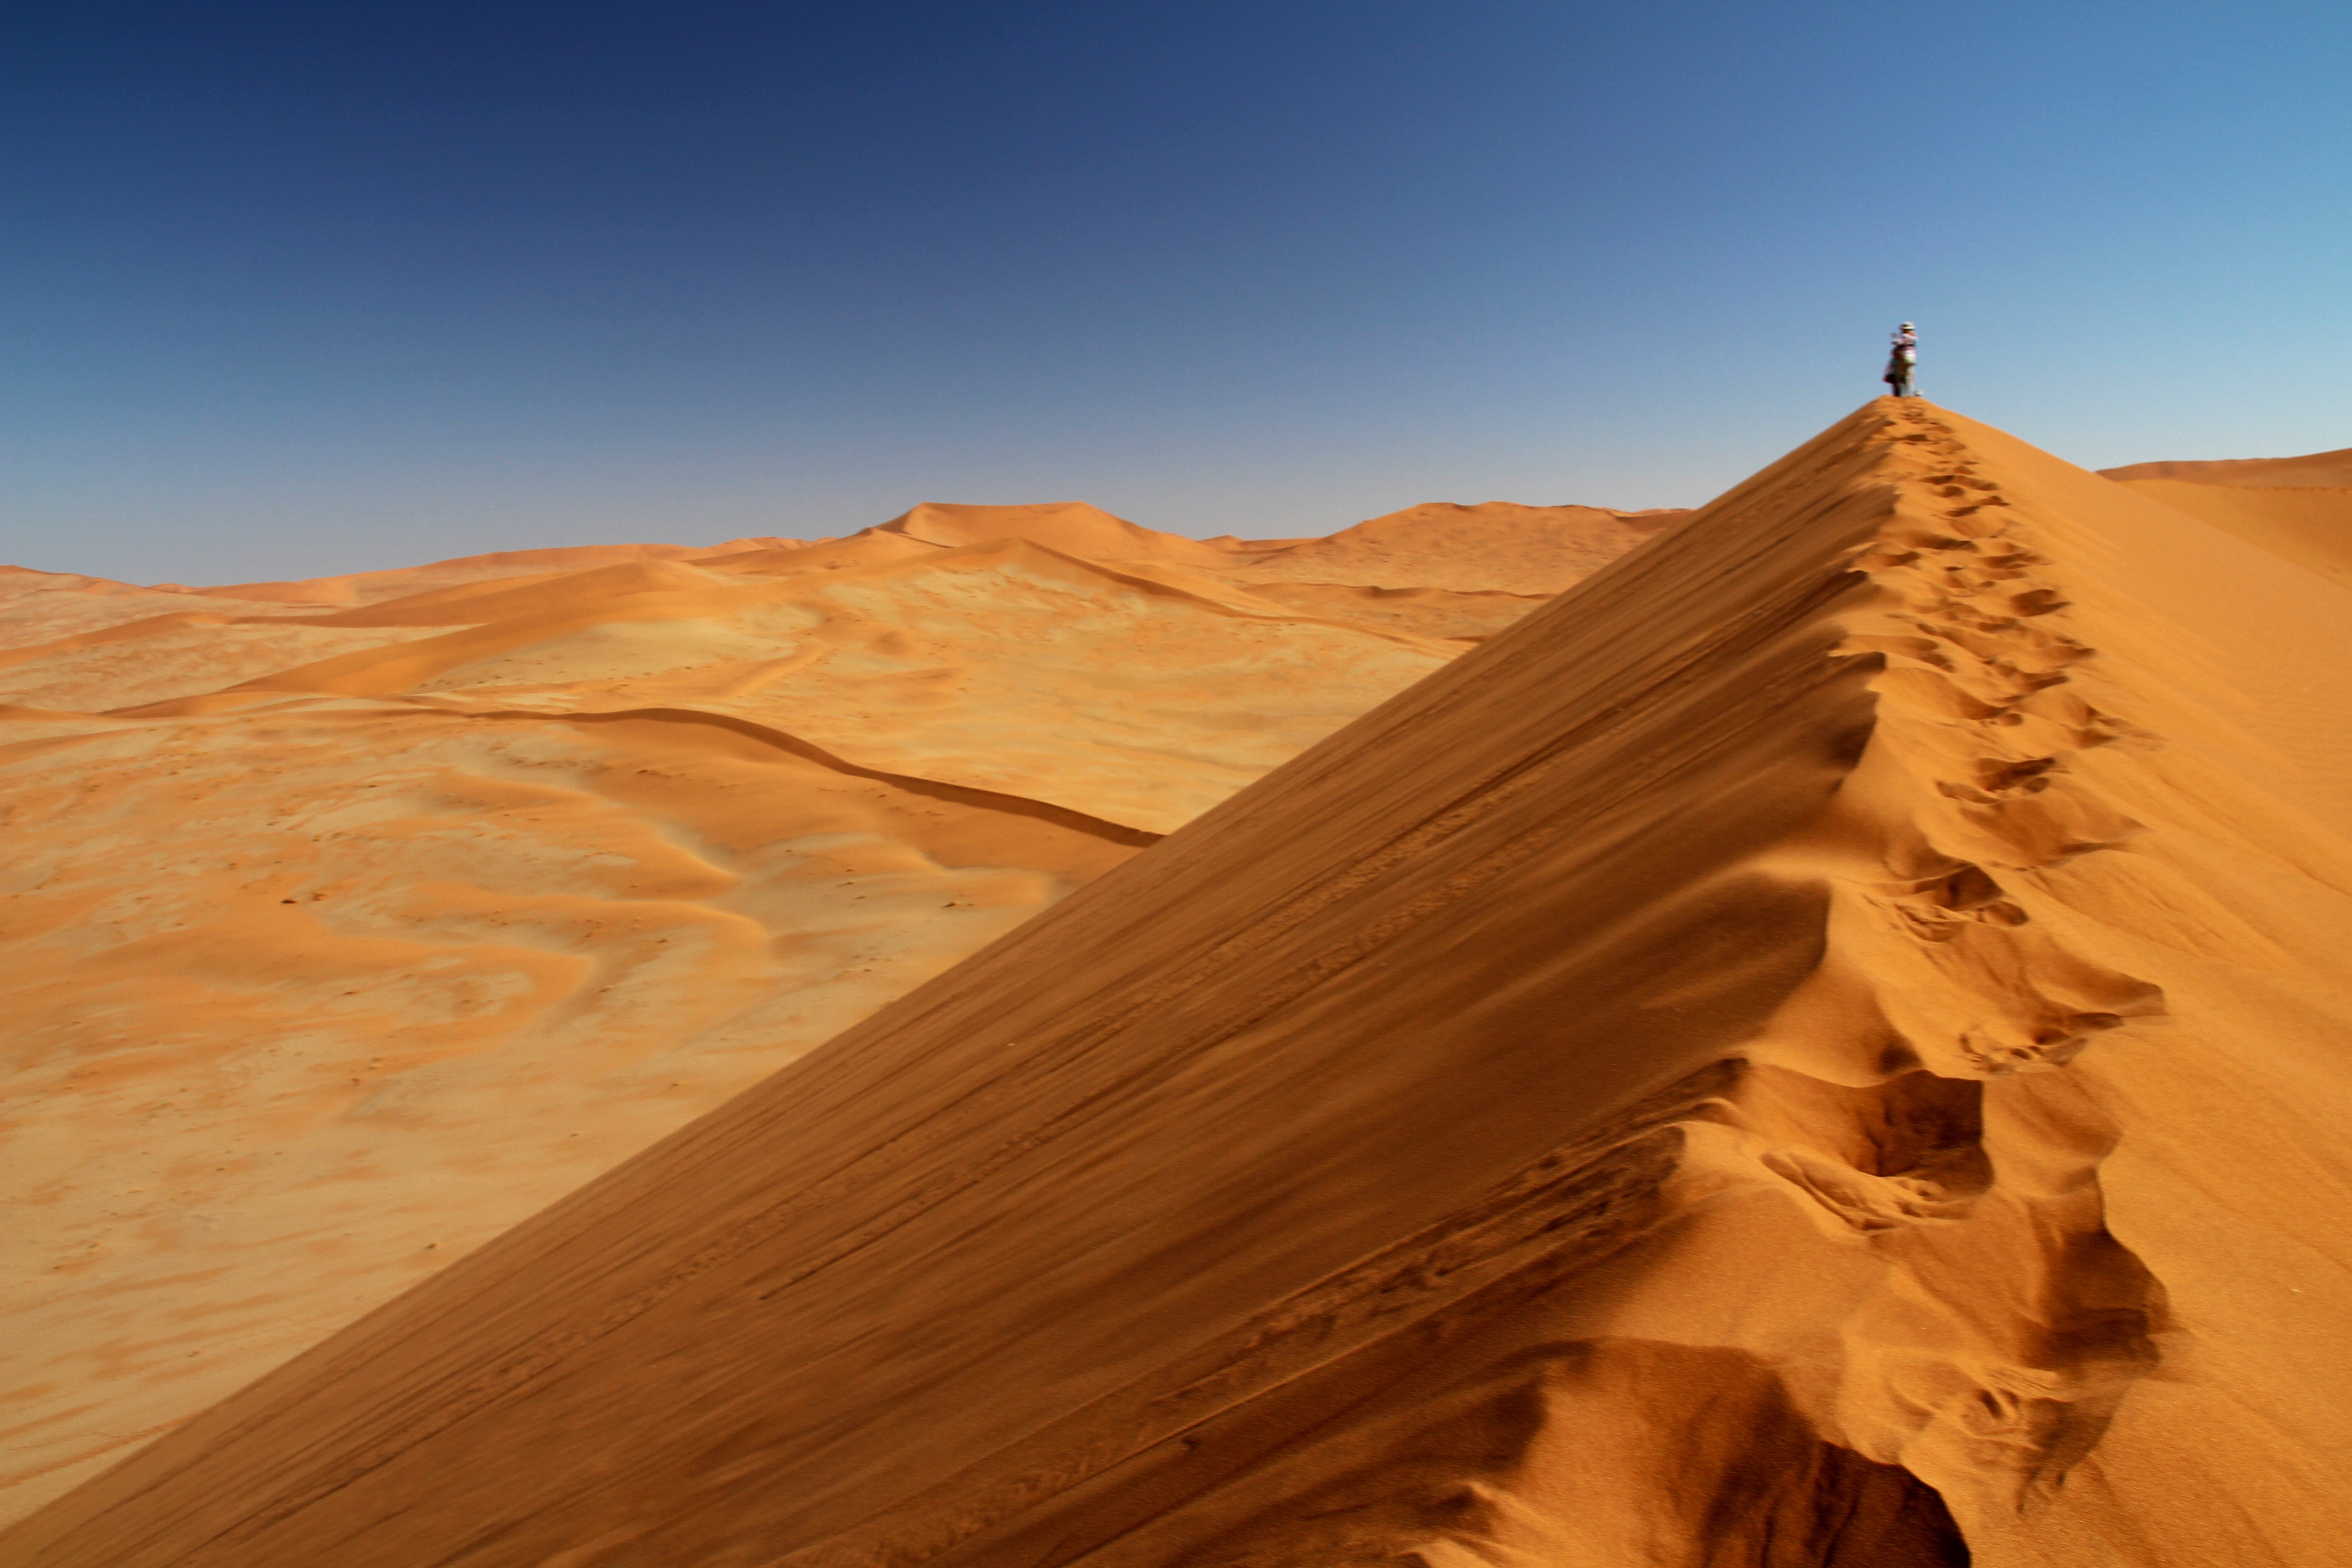
landscape, nature, sand, desert, dune, sand dune, formation, africa, human, badlands, plateau, habitat, sahara, wadi, landform, erg, namibia, sossusvlei, roter sand, natural environment, geographical feature, aeolian landform, big mama